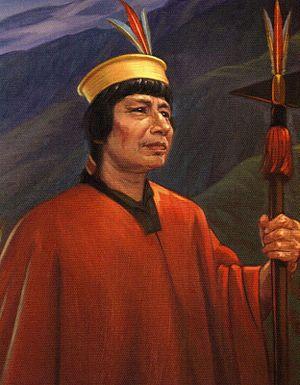
Juan Santos Atahualpa, né vers 1710 et mort vers 1756, fut le leader quechua d'une importante rébellion indigène au Pérou. Il est dit qu'il faisait partie des descendants des Incas, qu'il est né à Cuzco et qu'il a été élevé par des Jésuites. Il apprit le castillan et le latin. Il est également dit qu'il aurait voyagé en Espagne, en Angola, en Angleterre et en France. Il retourna au Pérou et là il organisa en 1742 une révolte contre la domination espagnole.